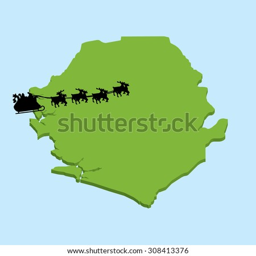
a 3d map on blue water with background